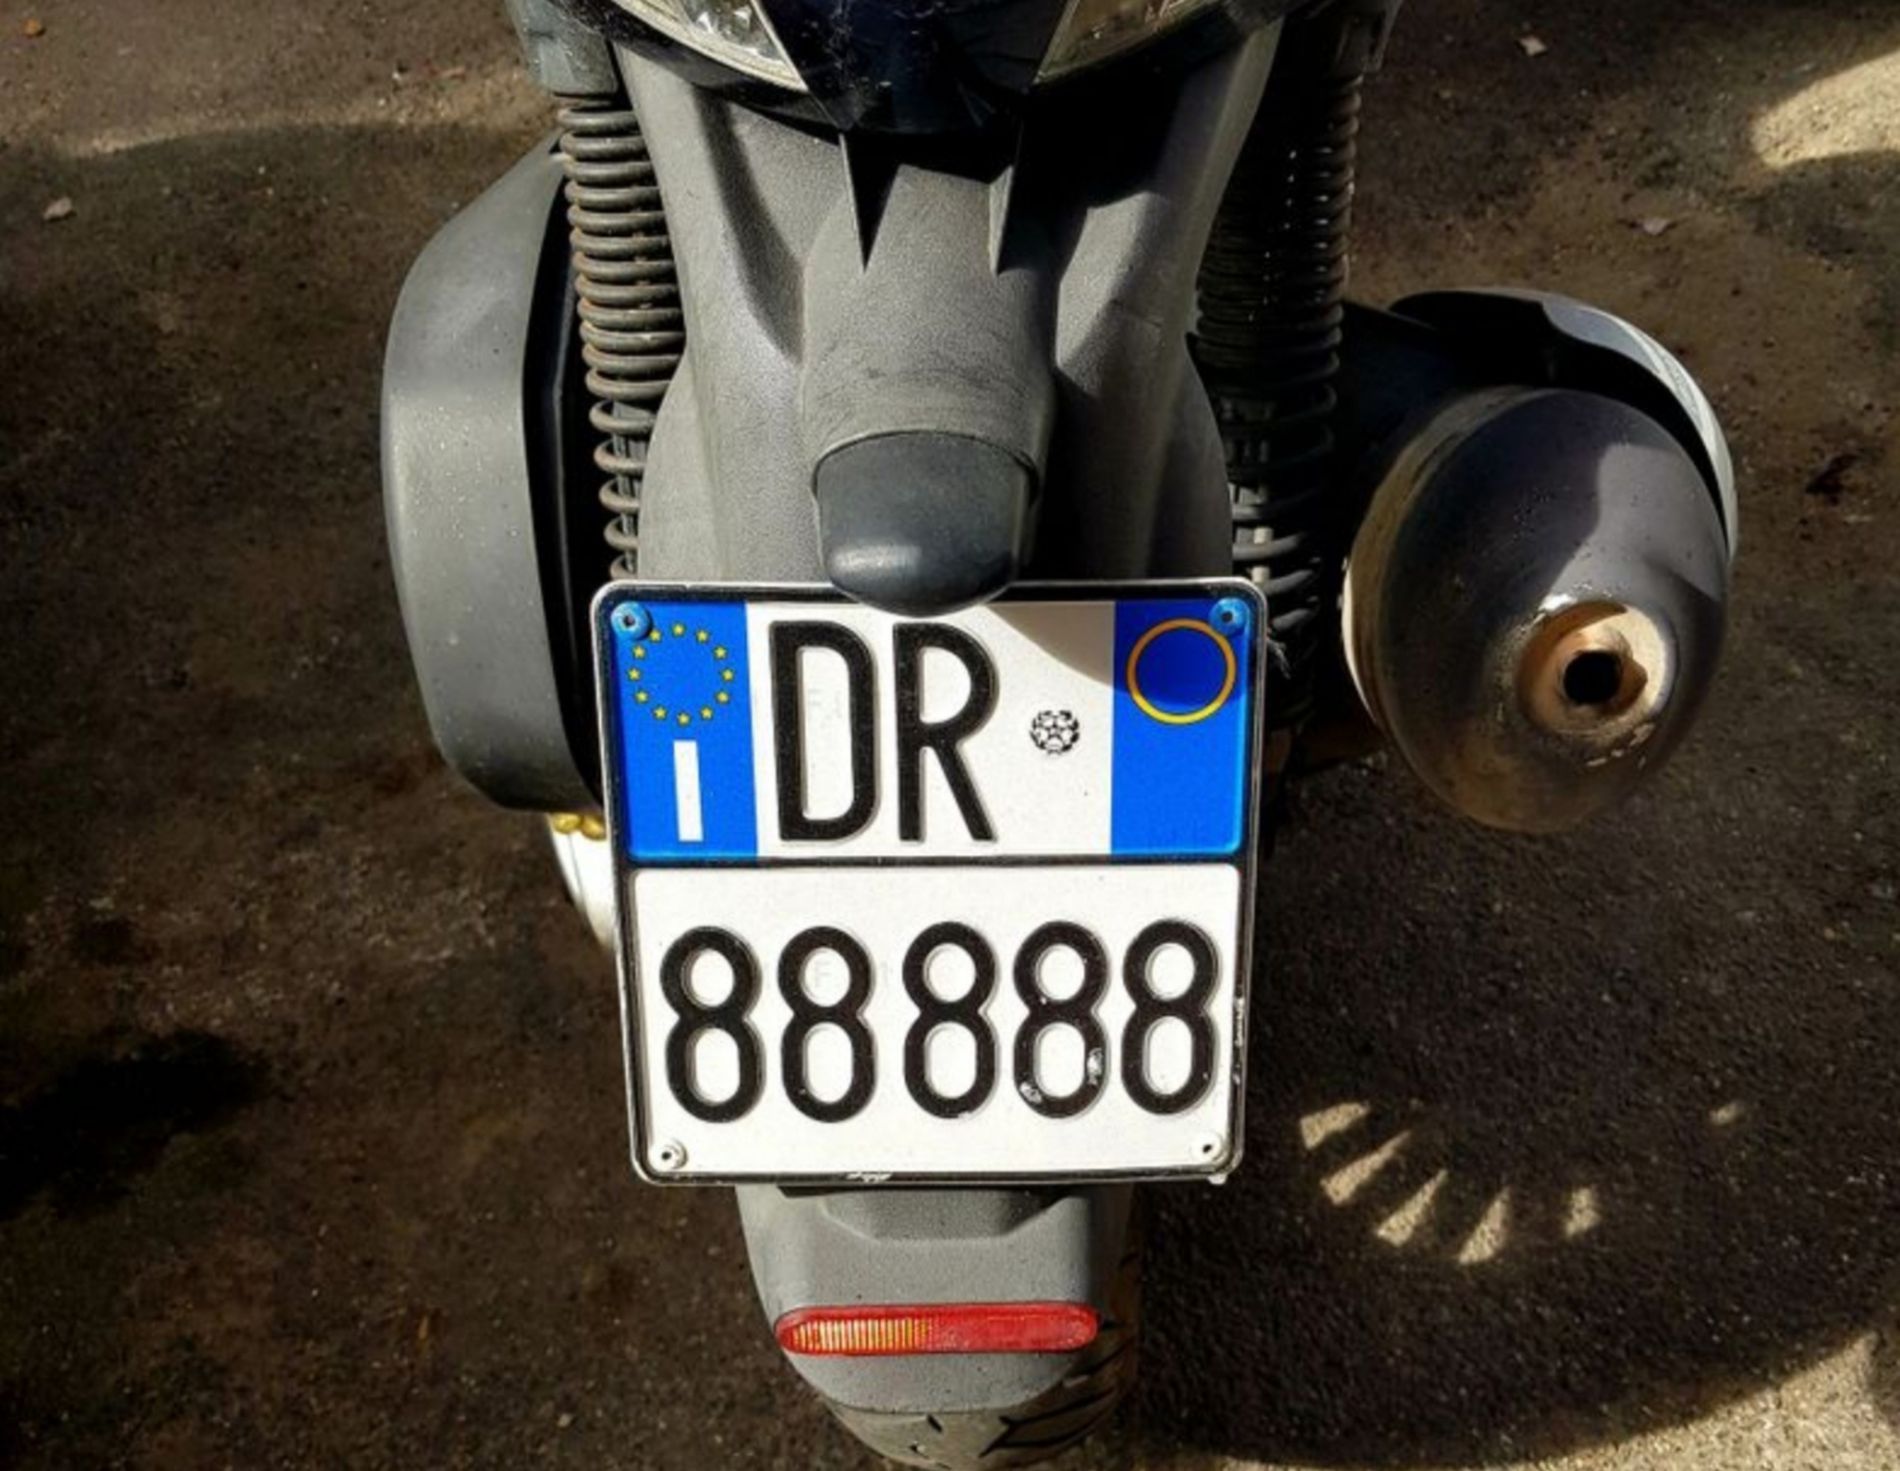
Motorcycle backview
the rear side of a motorcycle showing a European-style license plate with the code "DR 88888". The motorcycle is parked on a street in daylight.
Close-up shot taken from a slightly elevated angle, focusing on the motorcycle’s license plate. The camera captures the plate clearly, with even lighting that highlights the details of the numbers "88888" and the country code "DR" The overall mood is casual and a bit sunny.
Labels: Number, Symbol, Text, Machine, Wheel, Gun, Weapon, Motorcycle, license plate, Street